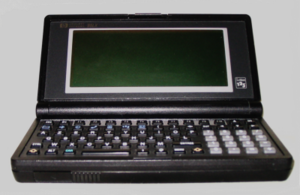
Le HP 95LX est une calculatrice/ordinateur compatible PC.